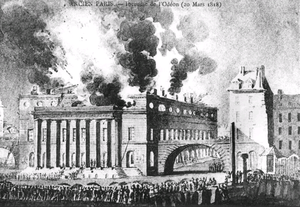
Le Théâtre national de l'Odéon, dénommé depuis mars 1990 Odéon–Théâtre de l'Europe, est un théâtre public parisien situé place de l'Odéon, inauguré en 1782 pour accueillir la troupe du Théâtre-Français.